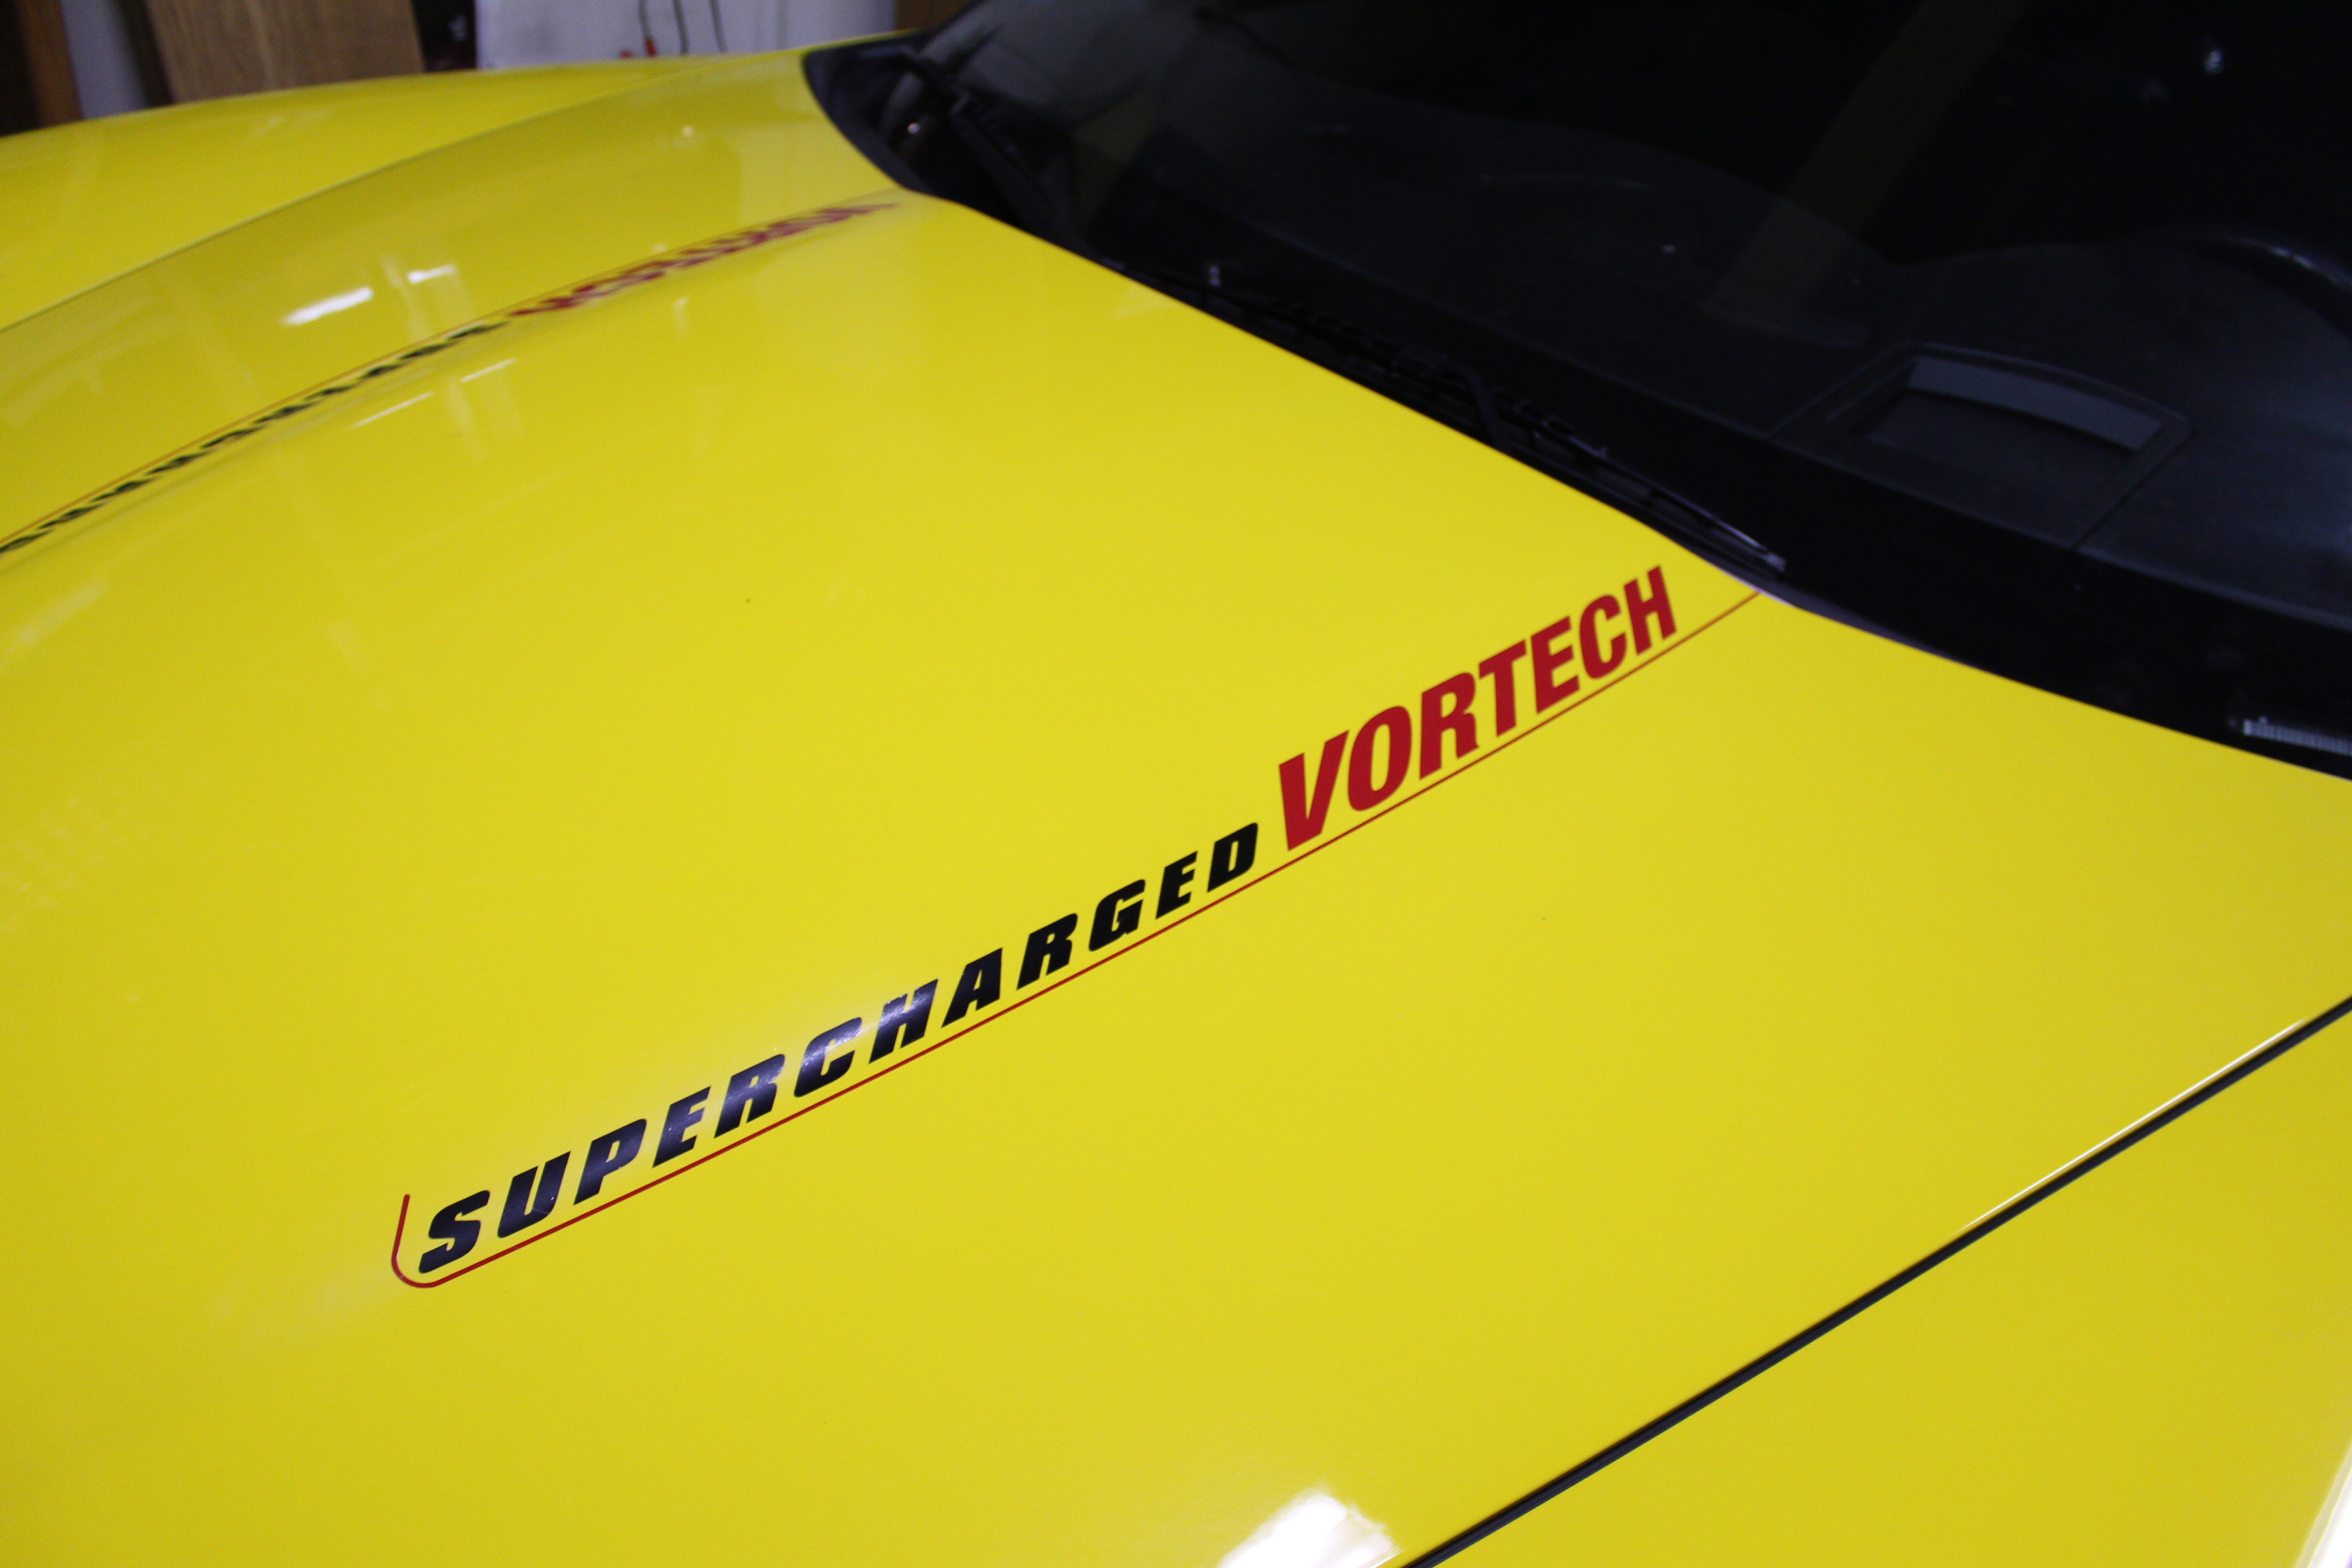
car, wheel, taxi, vehicle, windshield, yellow, sports car, bumper, supercar, automobile make, automotive exterior, vehicle registration plate